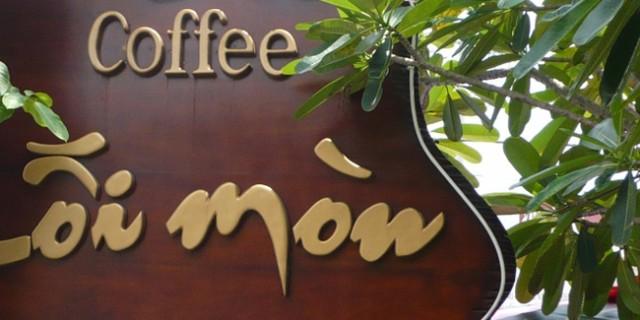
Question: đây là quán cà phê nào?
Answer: quán cà phê lối mòn